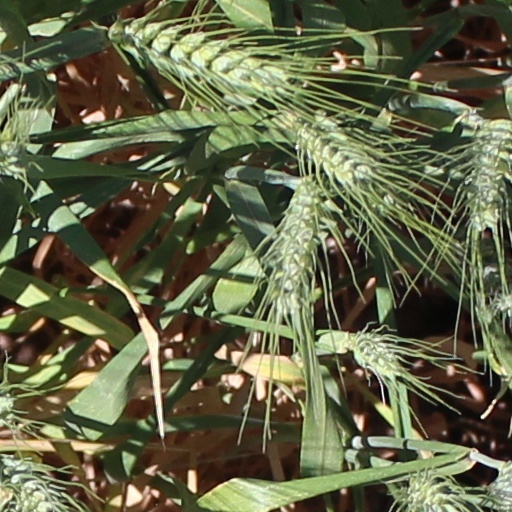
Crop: wheat